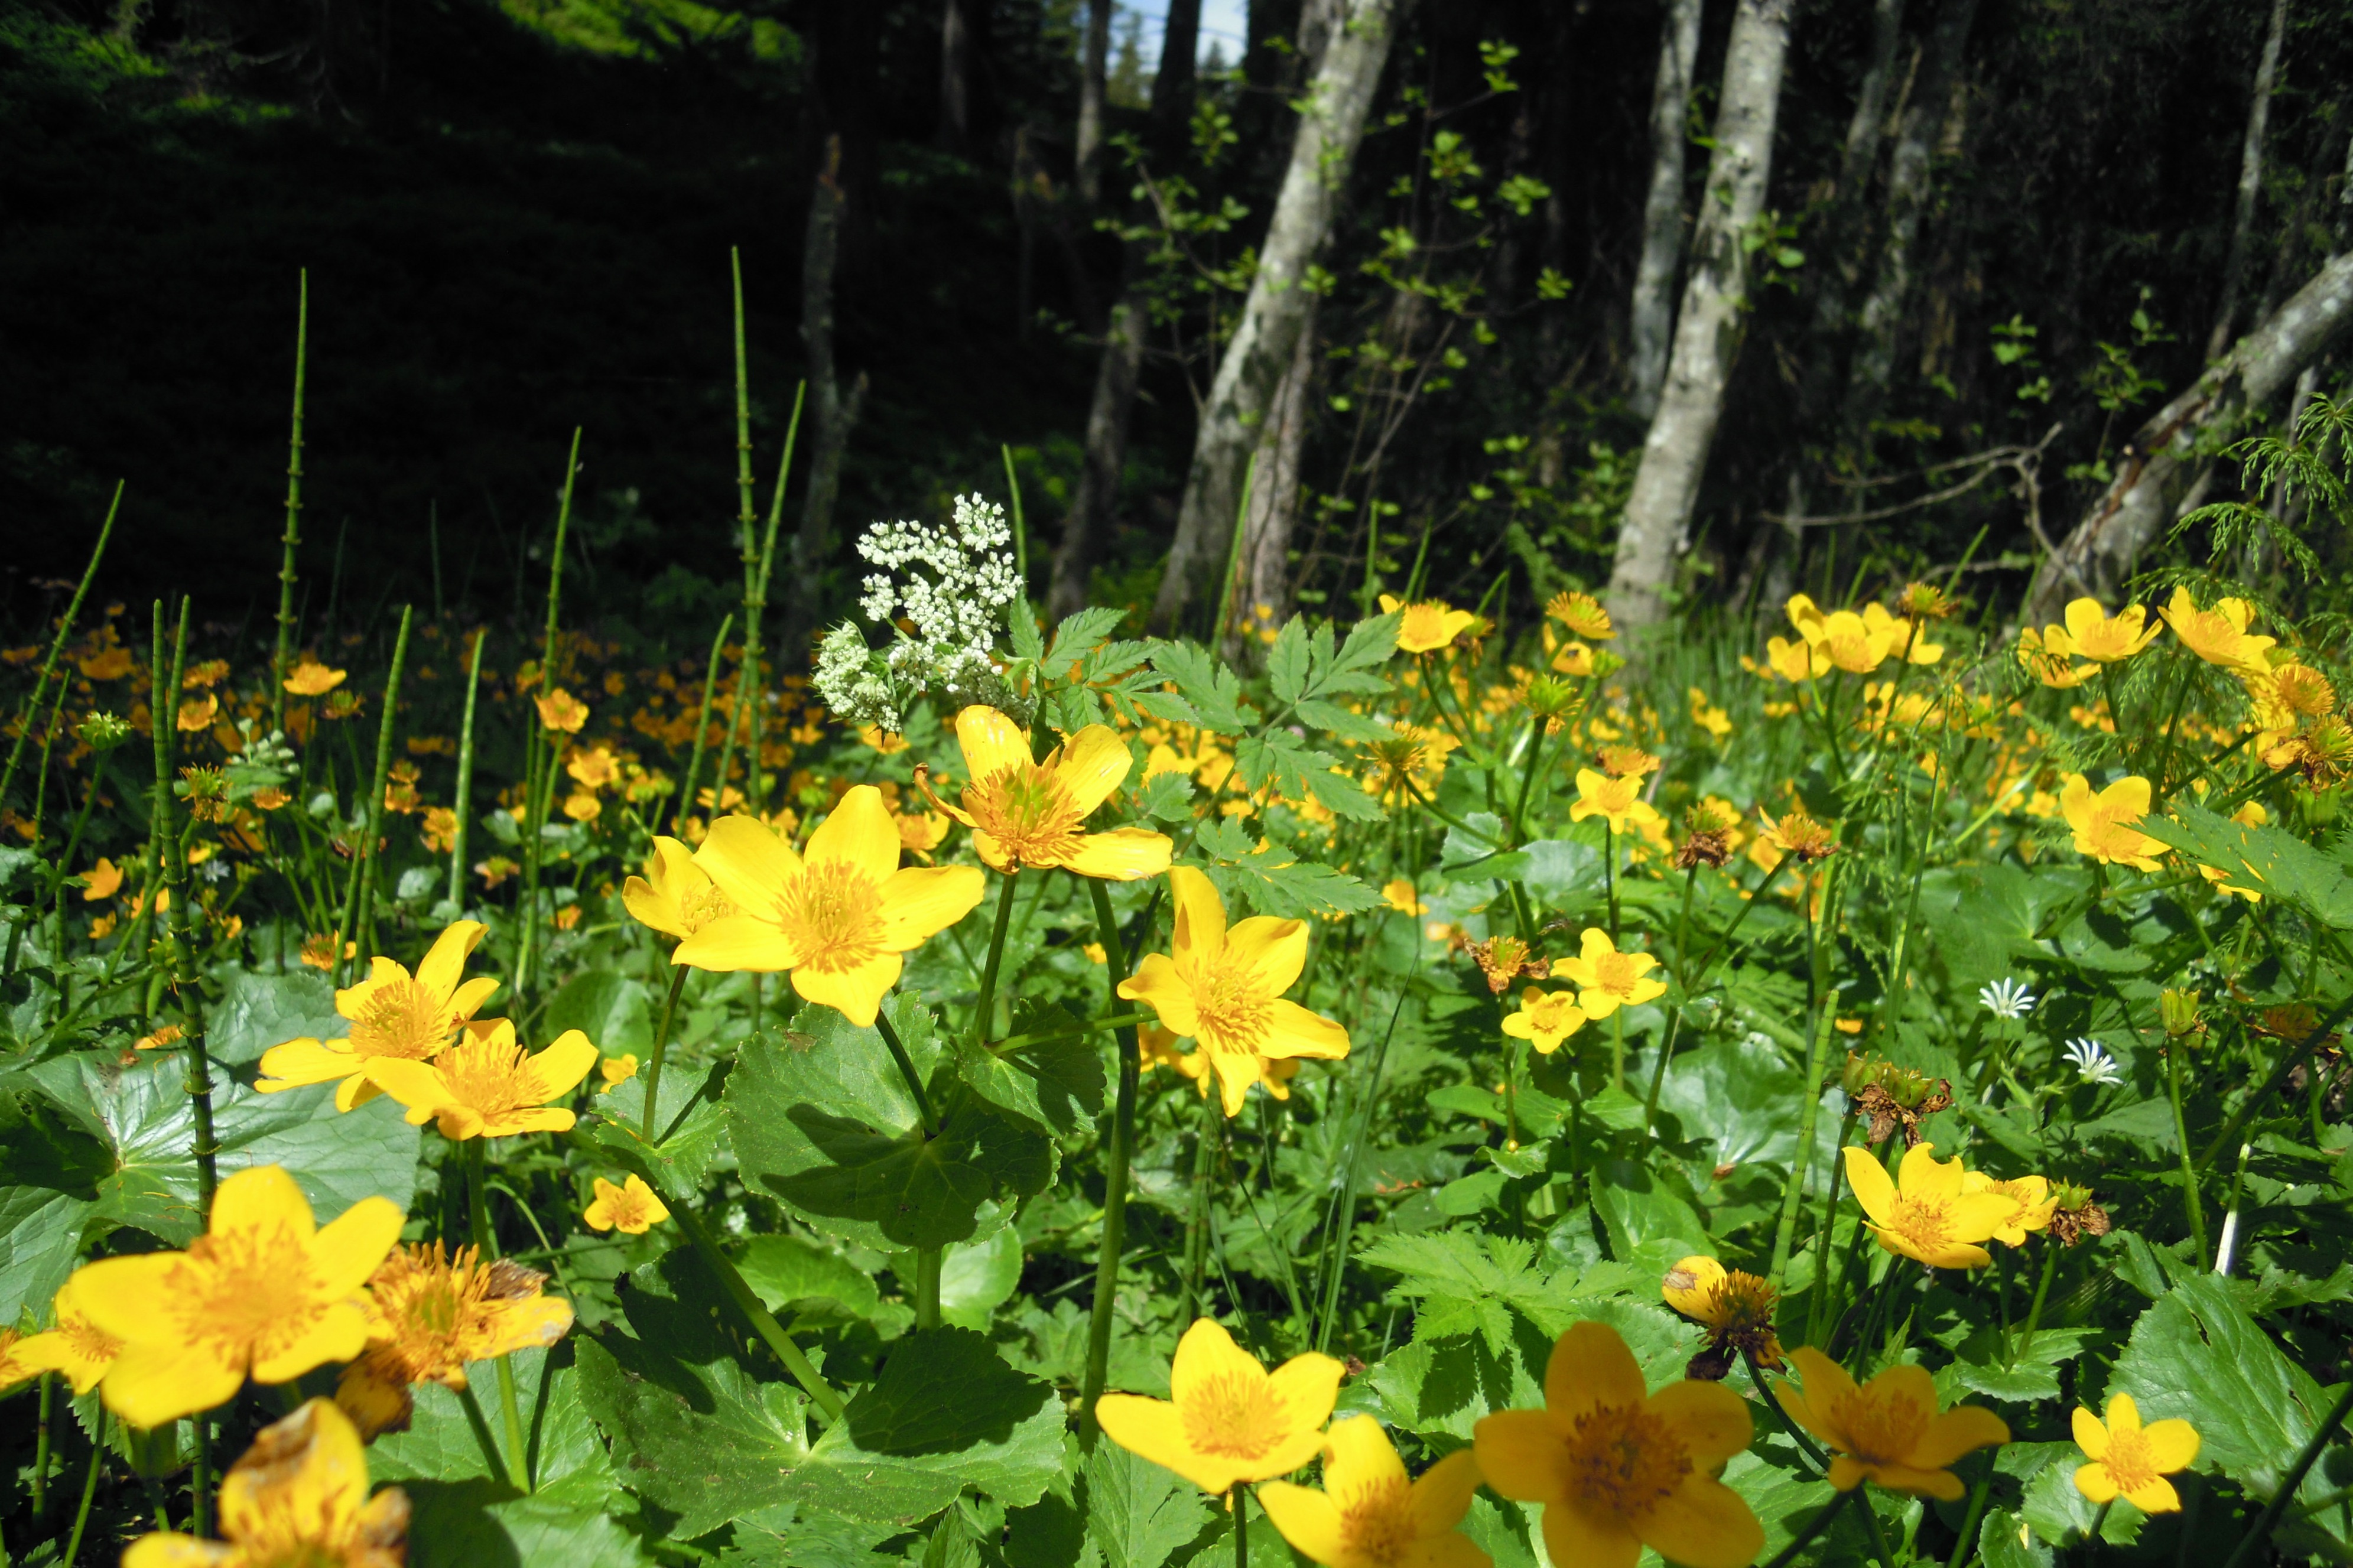
plant, meadow, sunlight, leaf, flower, bloom, autumn, botany, yellow, aquatic plant, flora, wildflower, flowers, moor, woodland, ecosystem, flowering plant, ranunculaceae, caltha palustris, land plant